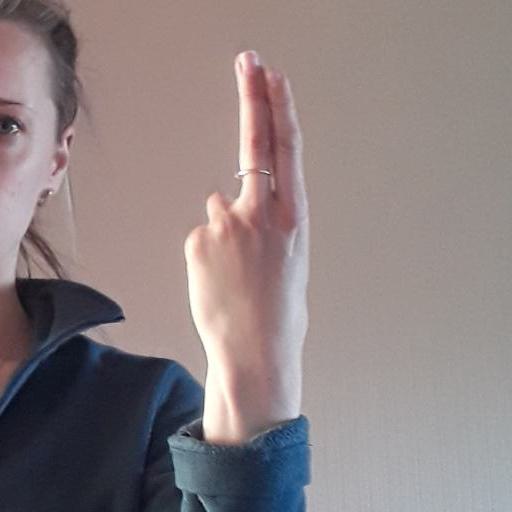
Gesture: two_up_inverted